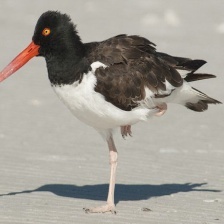
Species: OYSTER CATCHER
Scientific name: HAEMATOPUS
ImageNet parent category: oystercatcher